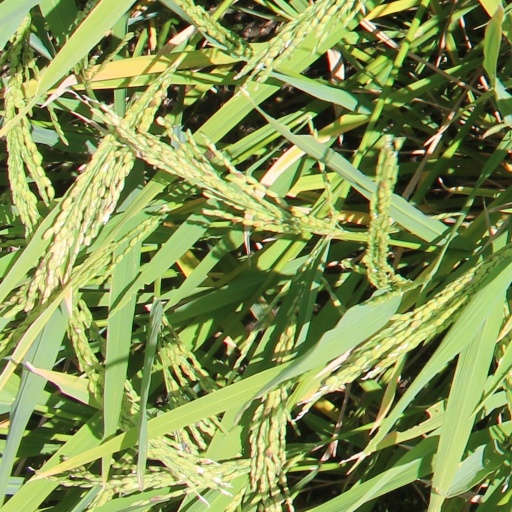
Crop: rice